Bath Spa railway station

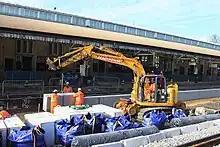
Rebuilding the platforms in 2017

Since privatisation Great Western Railway has managed Bath Spa. In 2005 the company obtained listed building consent for alterations to the building, including the installation of lifts to the platforms. Ticket barriers have also been installed.